Mantra

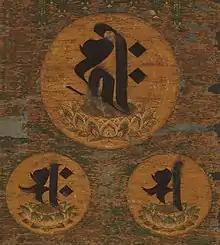
A Japanese depiction of the Amida Triad as Seed Syllables (in Siddham Script). Visualizing deities in the form of seed mantras is a common Vajrayana meditation. In Shingon, one of the most common practices is "Ajikan" (阿字觀), meditating on the mantric syllable A.

The use of mantras became very popular with the rise of Mahayana Buddhism. Many Mahayana sutras contain mantras, bijamantras ("seed" mantras), dharanis and other similar phrases which were chanted or used in meditation.